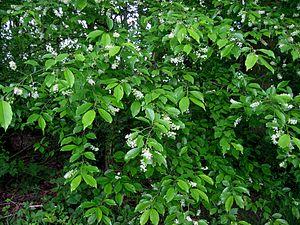
Bien qu'il existe plusieurs définitions des espèces envahissantes, elles sont toujours basées sur quatre critères principaux :
Le Cerisier d'automne, Cerisier noir ou Cerisier tardif est une espèce d'arbre originaire de l'Est du continent Nord-Américain. Il est parfois confondu avec Prunus padus.